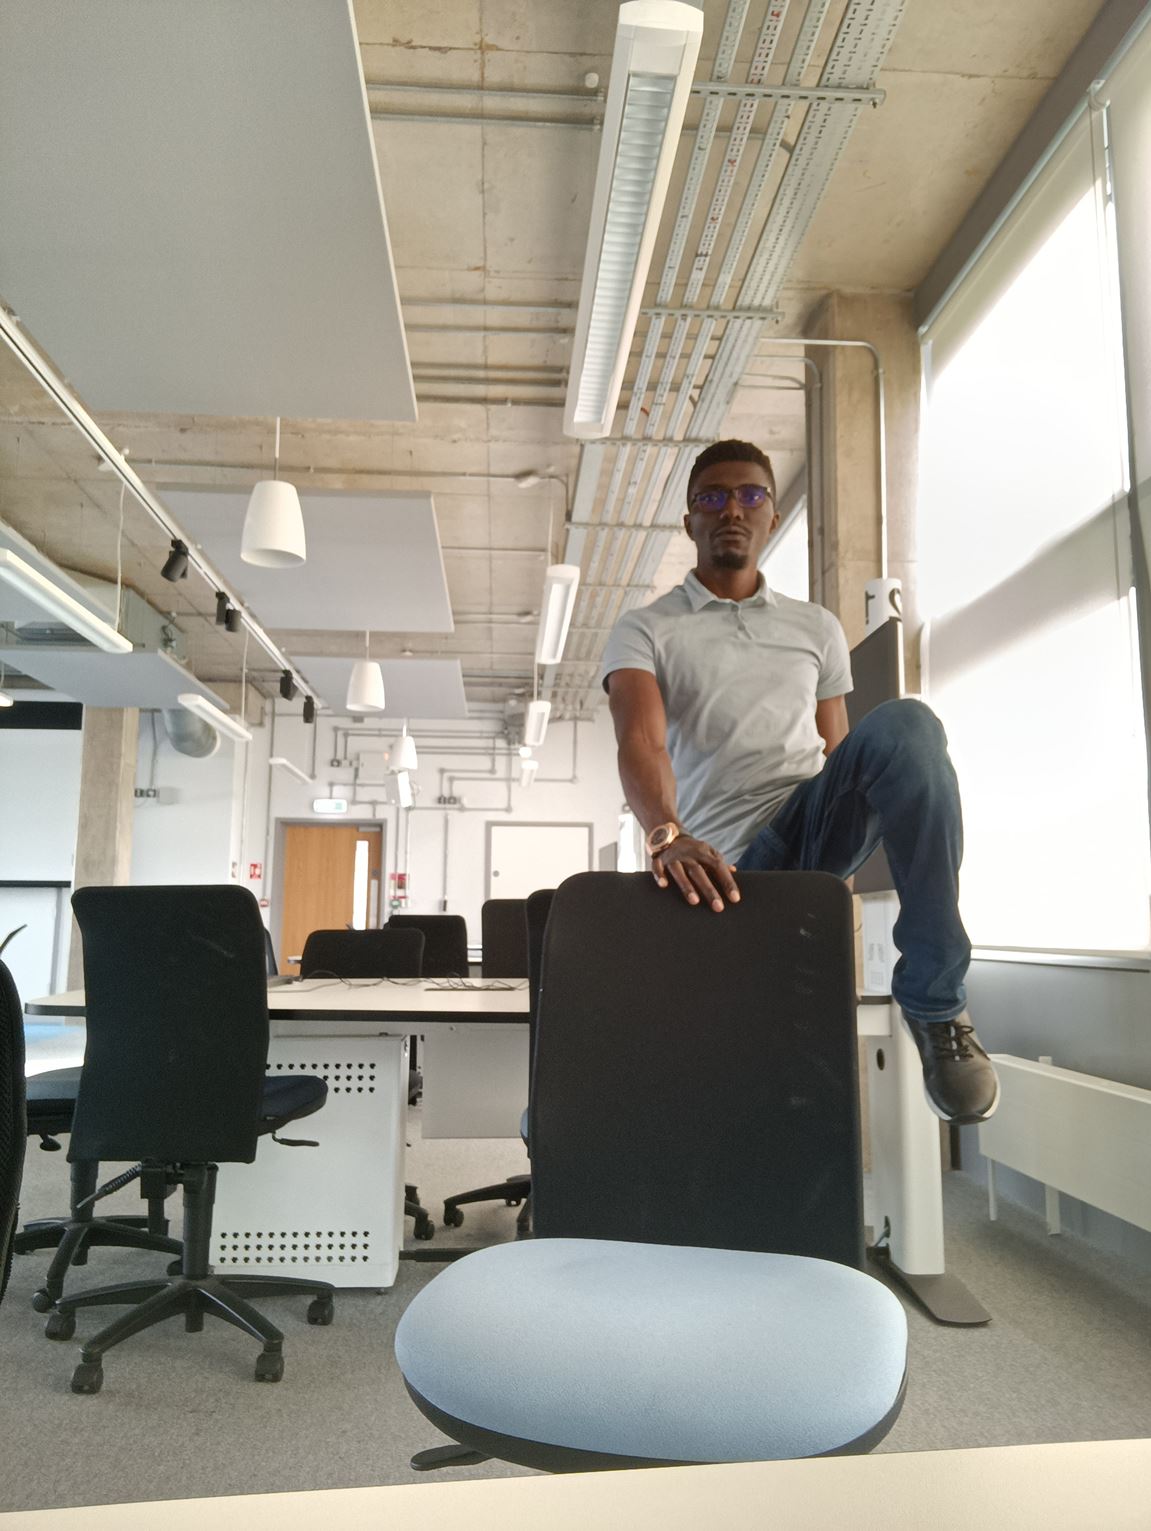
Posture: stand